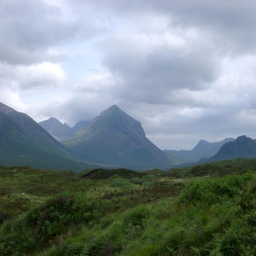
lush green landscape with high rugged mountains and a verdant plateau in the foreground under a cloudy sky